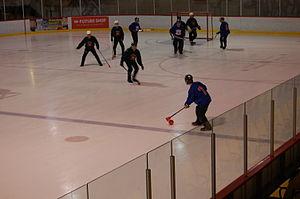
ballon sur glace